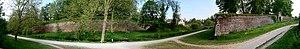
L'entrée de la citadelle Vauban et la voie des combattants, chemin de 1800 mètres de long situé entre la fortification de la citadelle et la deuxième enceinte, à Lille (Nord).
La citadelle de Lille est un ouvrage militaire bâti au XVIIᵉ siècle pour la défense de Lille et dans le cadre du pré carré. Baptisée par Vauban lui-même la « reine des citadelles », l'ouvrage militaire est remarquable par ses dimensions, la qualité de son architecture et son état de conservation actuel.